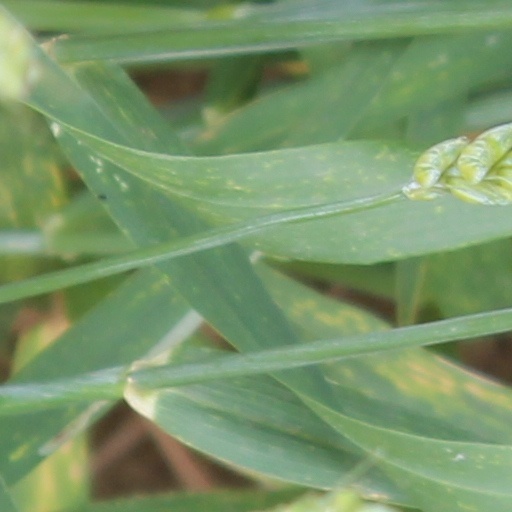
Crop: wheat